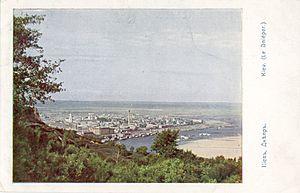
Collection des curiosités remarquables de l'Empire russe par Prokoudine-Gorski est une des premières collections au monde de photographies en couleurs. Elle constitue un patrimoine unique pour les peuples de l'ancien Empire russe et pour toute l'humanité. Son créateur est le célèbre inventeur russe Sergueï Prokoudine-Gorski. Mais il faut remarquer que l'exécution effective de nombreuses photos est due à ses collaborateurs.